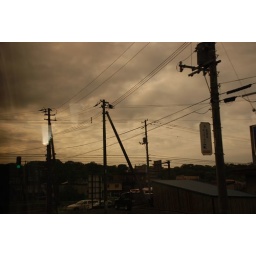
Tourist bus travelling to Asahikawa around 5pm from Sapporo, Sun was going down making sky turning grey-yellow